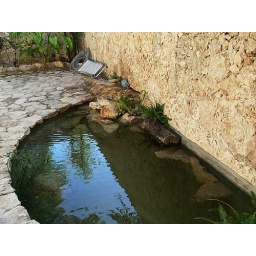
I'm starting to plant in it. Hopefully I'll get some water lilies next week.